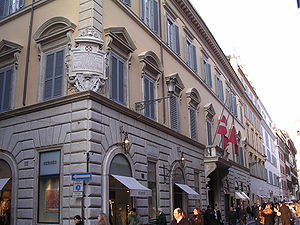
Ordensstat / Johanniterordenen
Palazzo di Malta i Via Condotti, Rom, er i dag stormesterresidens med eksterritorial status.
En ordensstat er en statsdannelse, hvis suverænitet udøves af en ridderorden med stormesteren som statsoverhoved. Der har i Europas historie eksisteret tre ordensstater, Den Tyske Ordens stat i Baltikum og Johanniterordenens statsdannelser, dels på Rhodos og dels på Malta. Den sidstnævnte ridderorden opererer endnu på flere måder som en stat uden territorium.